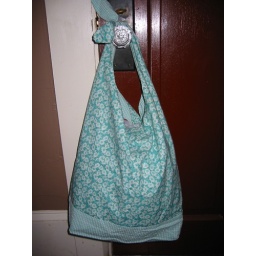
A reversible market bag. Help save the environment by not using paper or plastic.